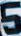
Number: 5